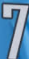
Number: 7